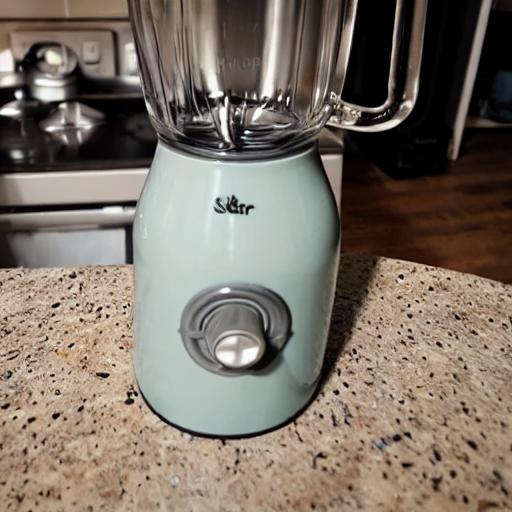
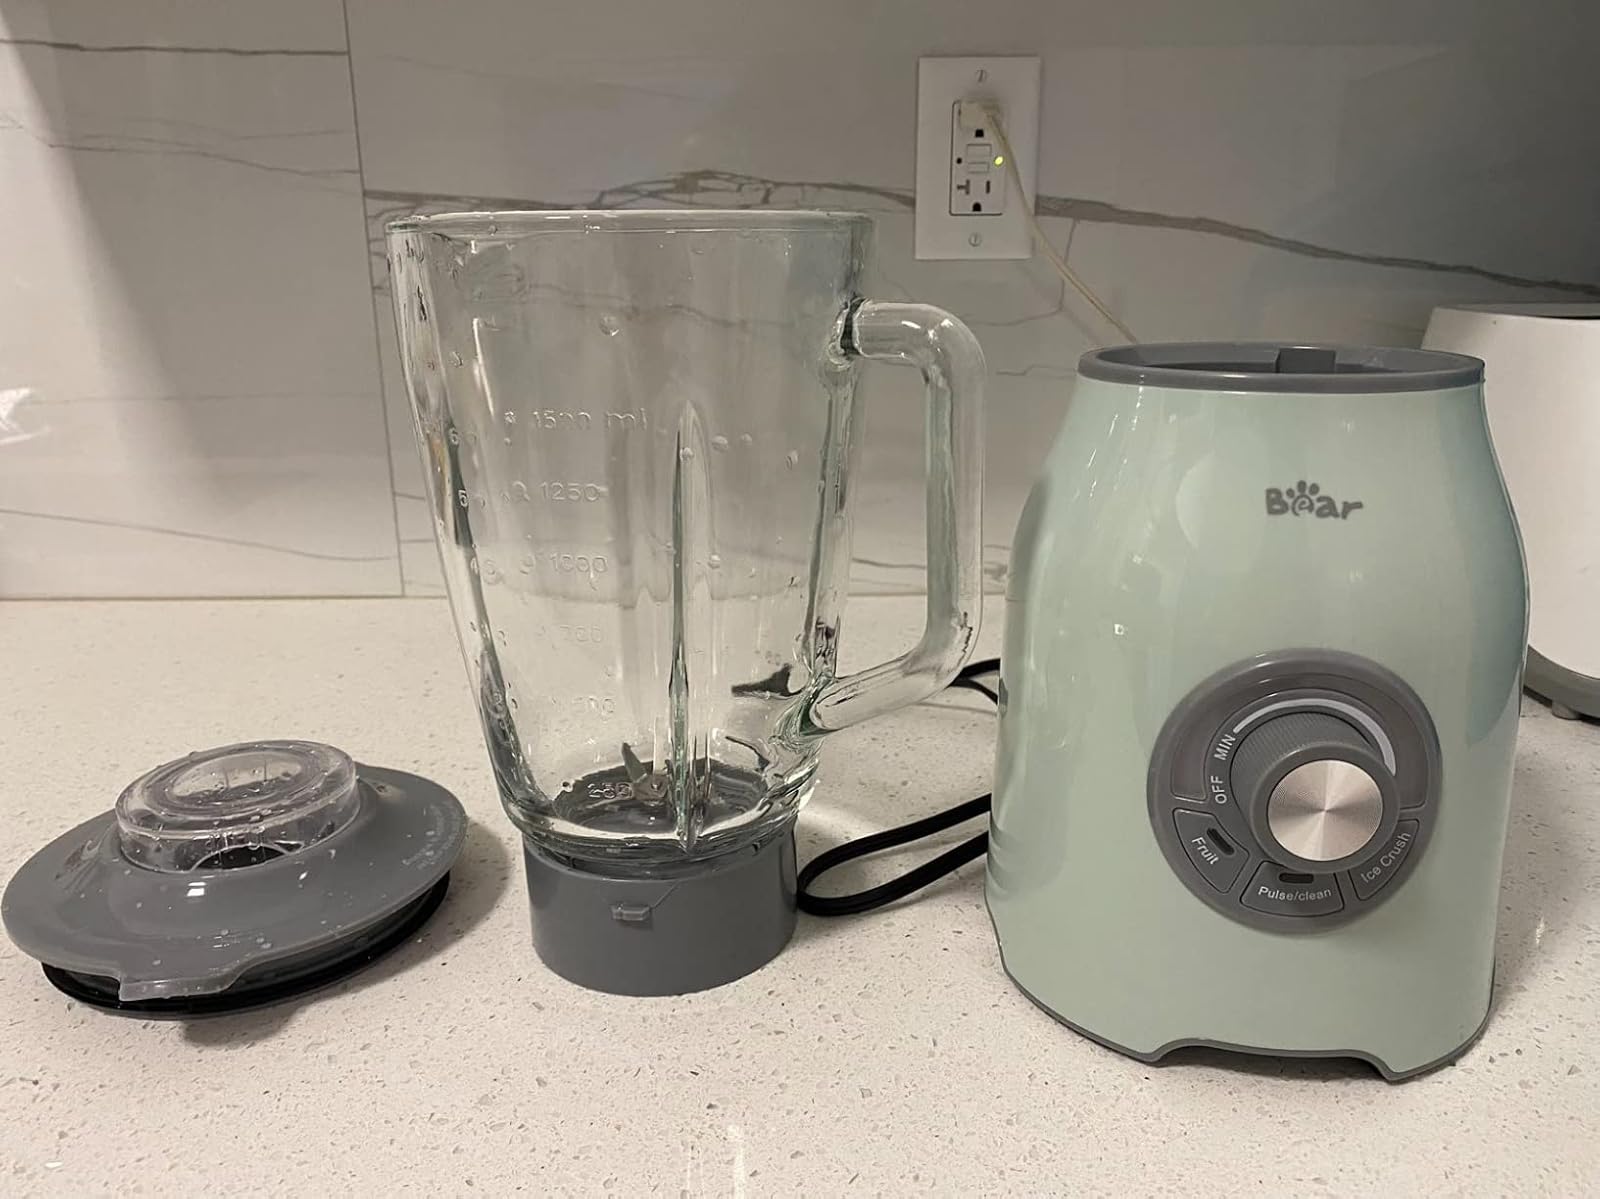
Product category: items_blender
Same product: no